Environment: real
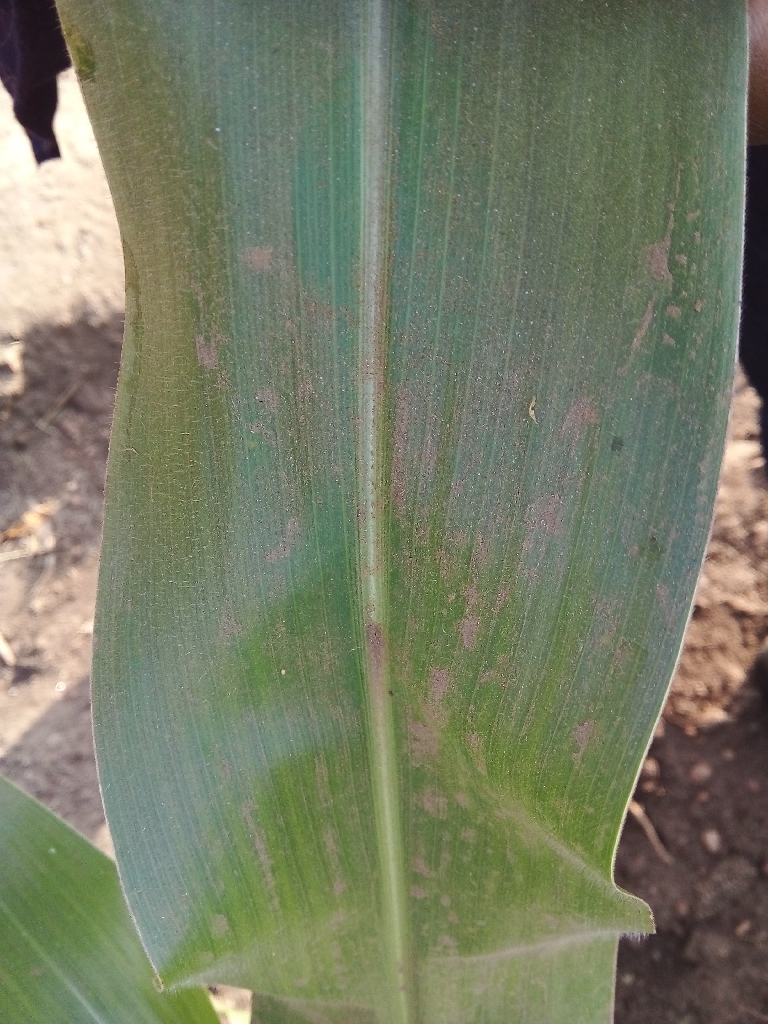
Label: healthy